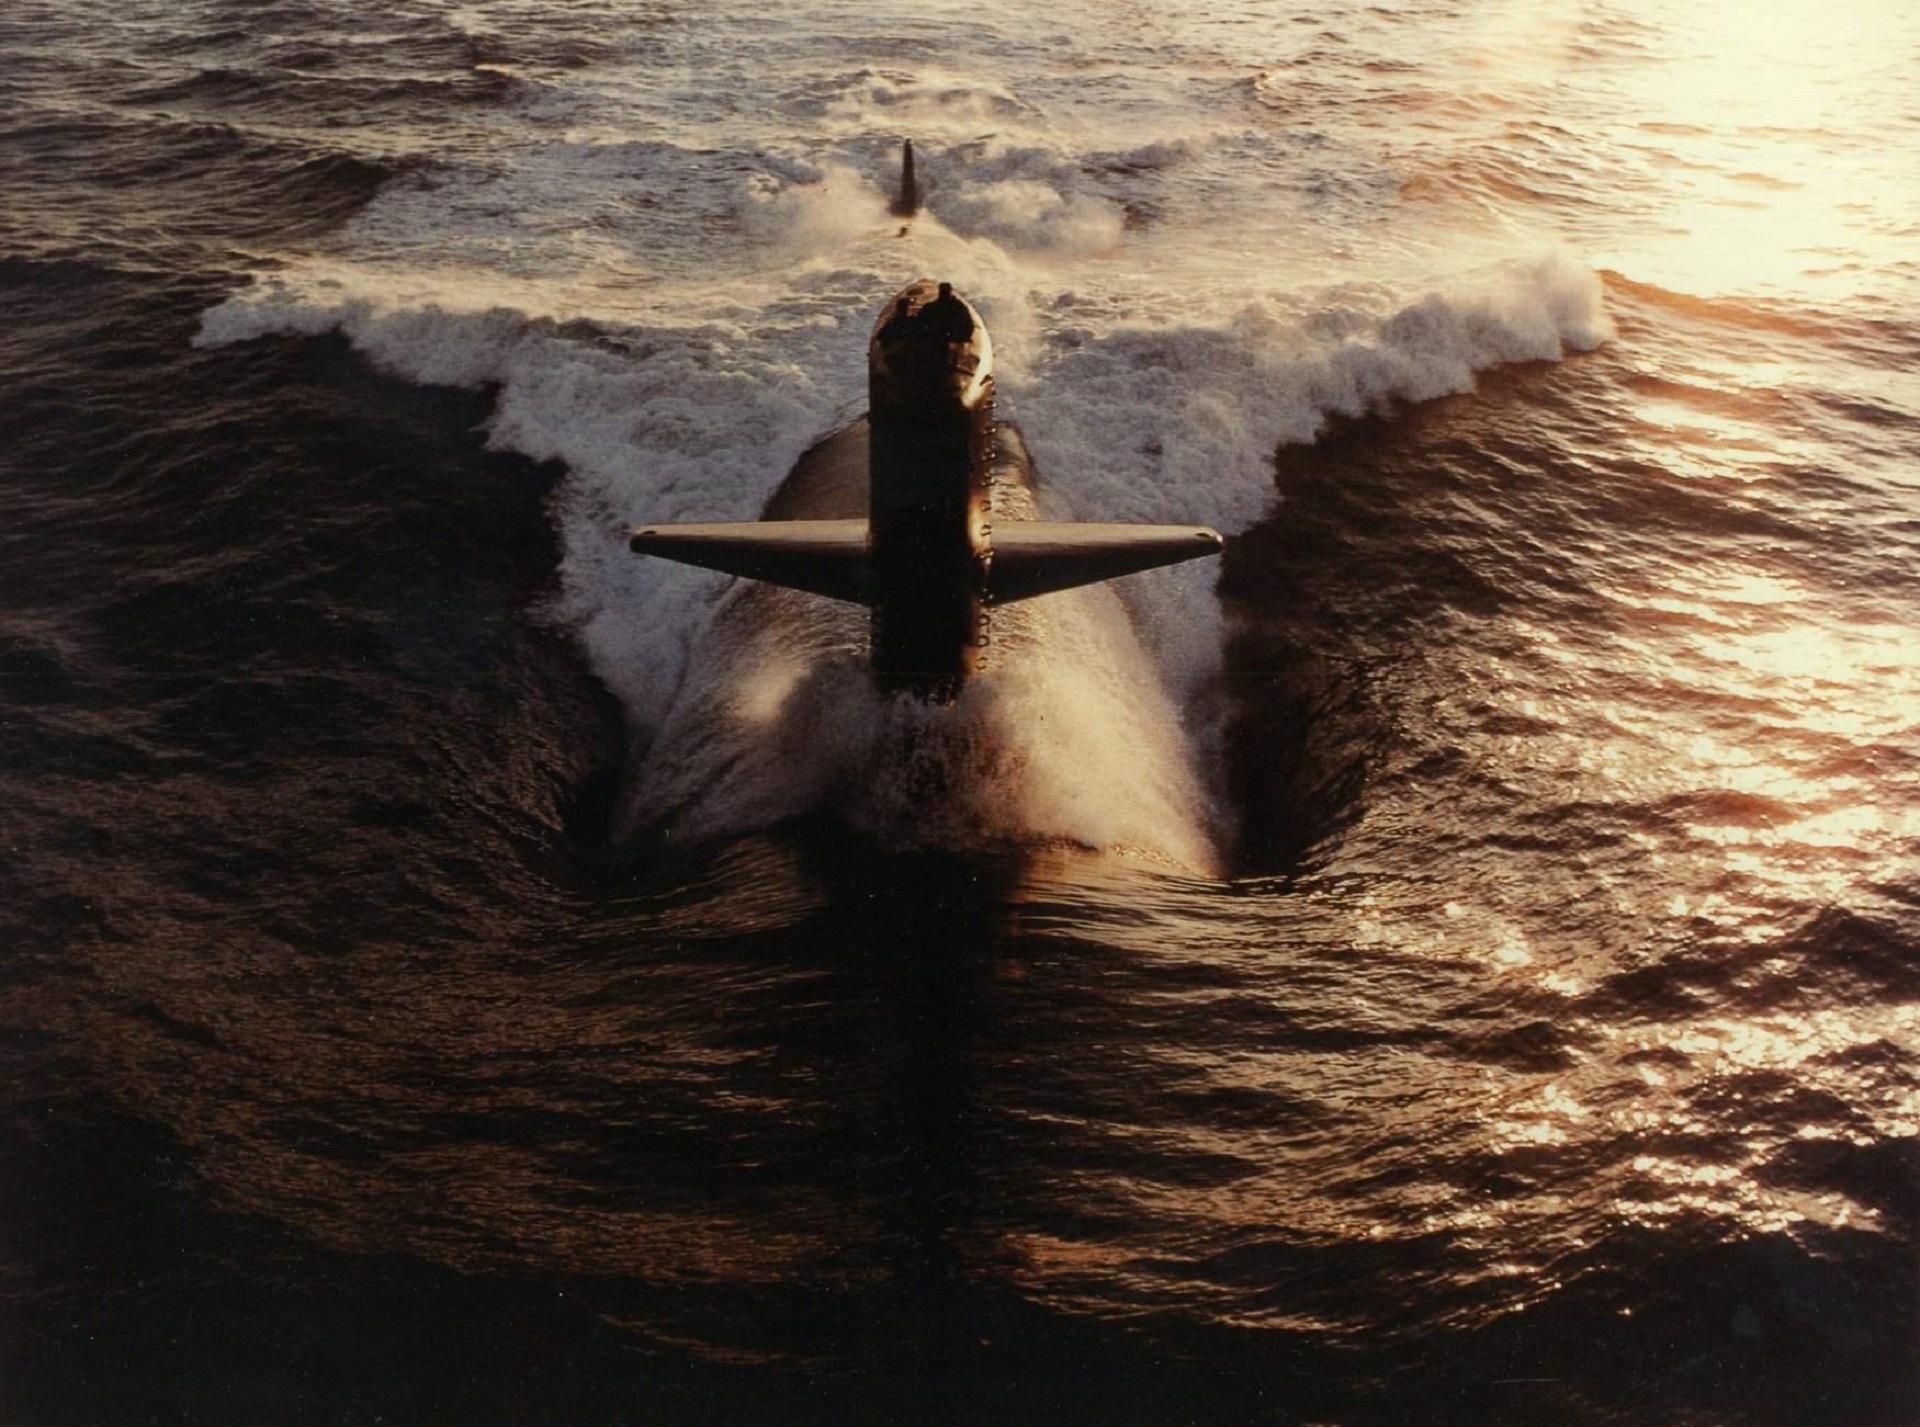
sea, coast, water, ocean, horizon, sunset, sunlight, wave, surfing, reflection, vessel, darkness, surface, nautical, submarine, image, us navy, cruising, wind wave, surfing equipment and supplies, uss hammerhead